Buick Roadmaster

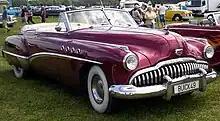
1949 Buick Roadmaster convertible

For the 1947 model year, a new stamped grille with a separate upper bar was used. The Roadmaster name appeared in red-filled script on a chrome button within the bumper guard crossbars, front, and rear. All new was an Estate wagon body style. It sold 300 units and became the top line in the station wagon market.